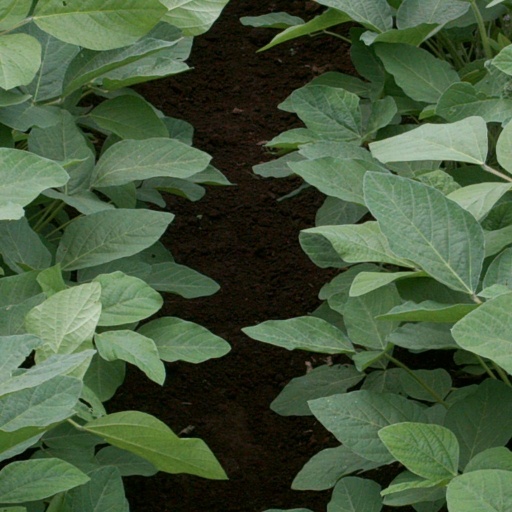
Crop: soybean